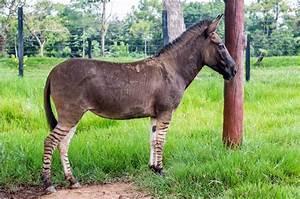
sheep